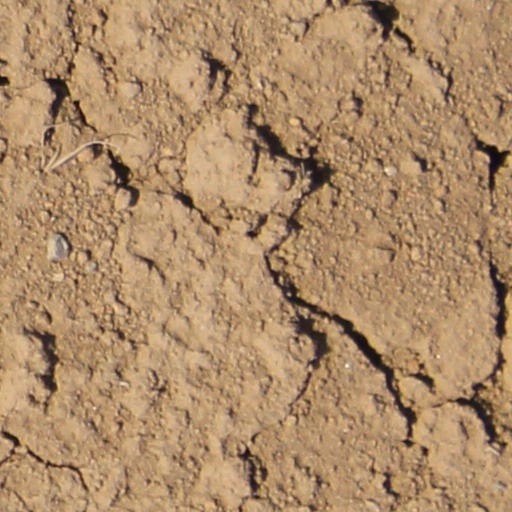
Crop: wheat